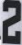
Number: 2